Monastery of Stoudios

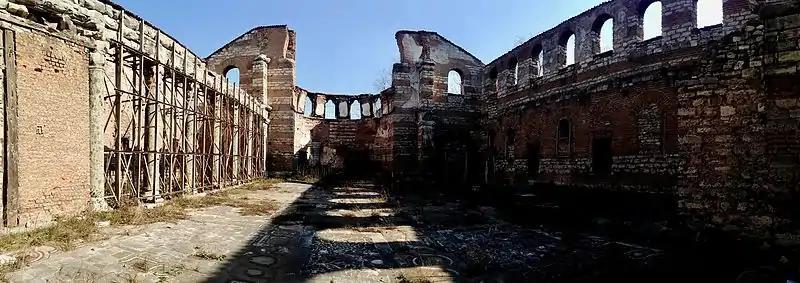
The interior of the St. John Stoudios (Imrahor) Monastery in February 2017

The 5th-century monastery's church, which has the plan of a basilica, was converted by Bayezid II's Albanian equerry, Ilias Bey, into the mosque İmrahor Camii (literally, "Mosque of the Equerry"). The ancient structure sustained grave damage from the great fire of 1782; the 1894 Istanbul earthquake also contributed to its ruin.